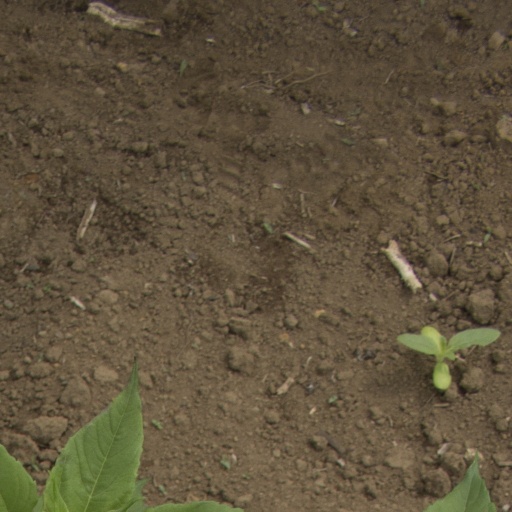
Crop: Jerusalem artichoke